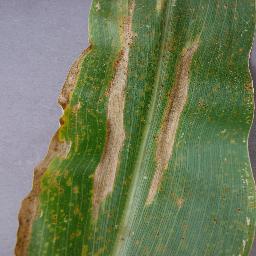
Label: Corn___Northern_Leaf_Blight